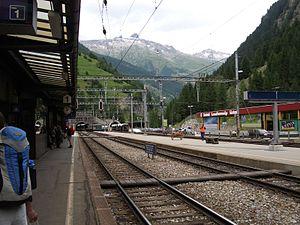
Goppenstein est un hameau de Suisse, dans le canton du Valais.